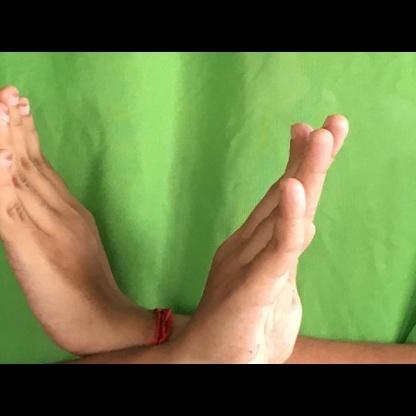
Mudra: Swastikam